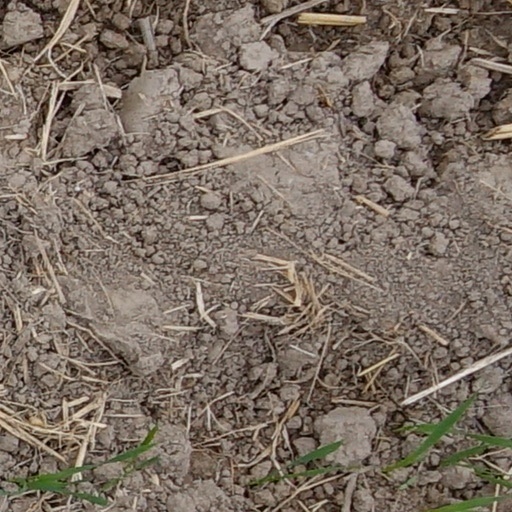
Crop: wheat